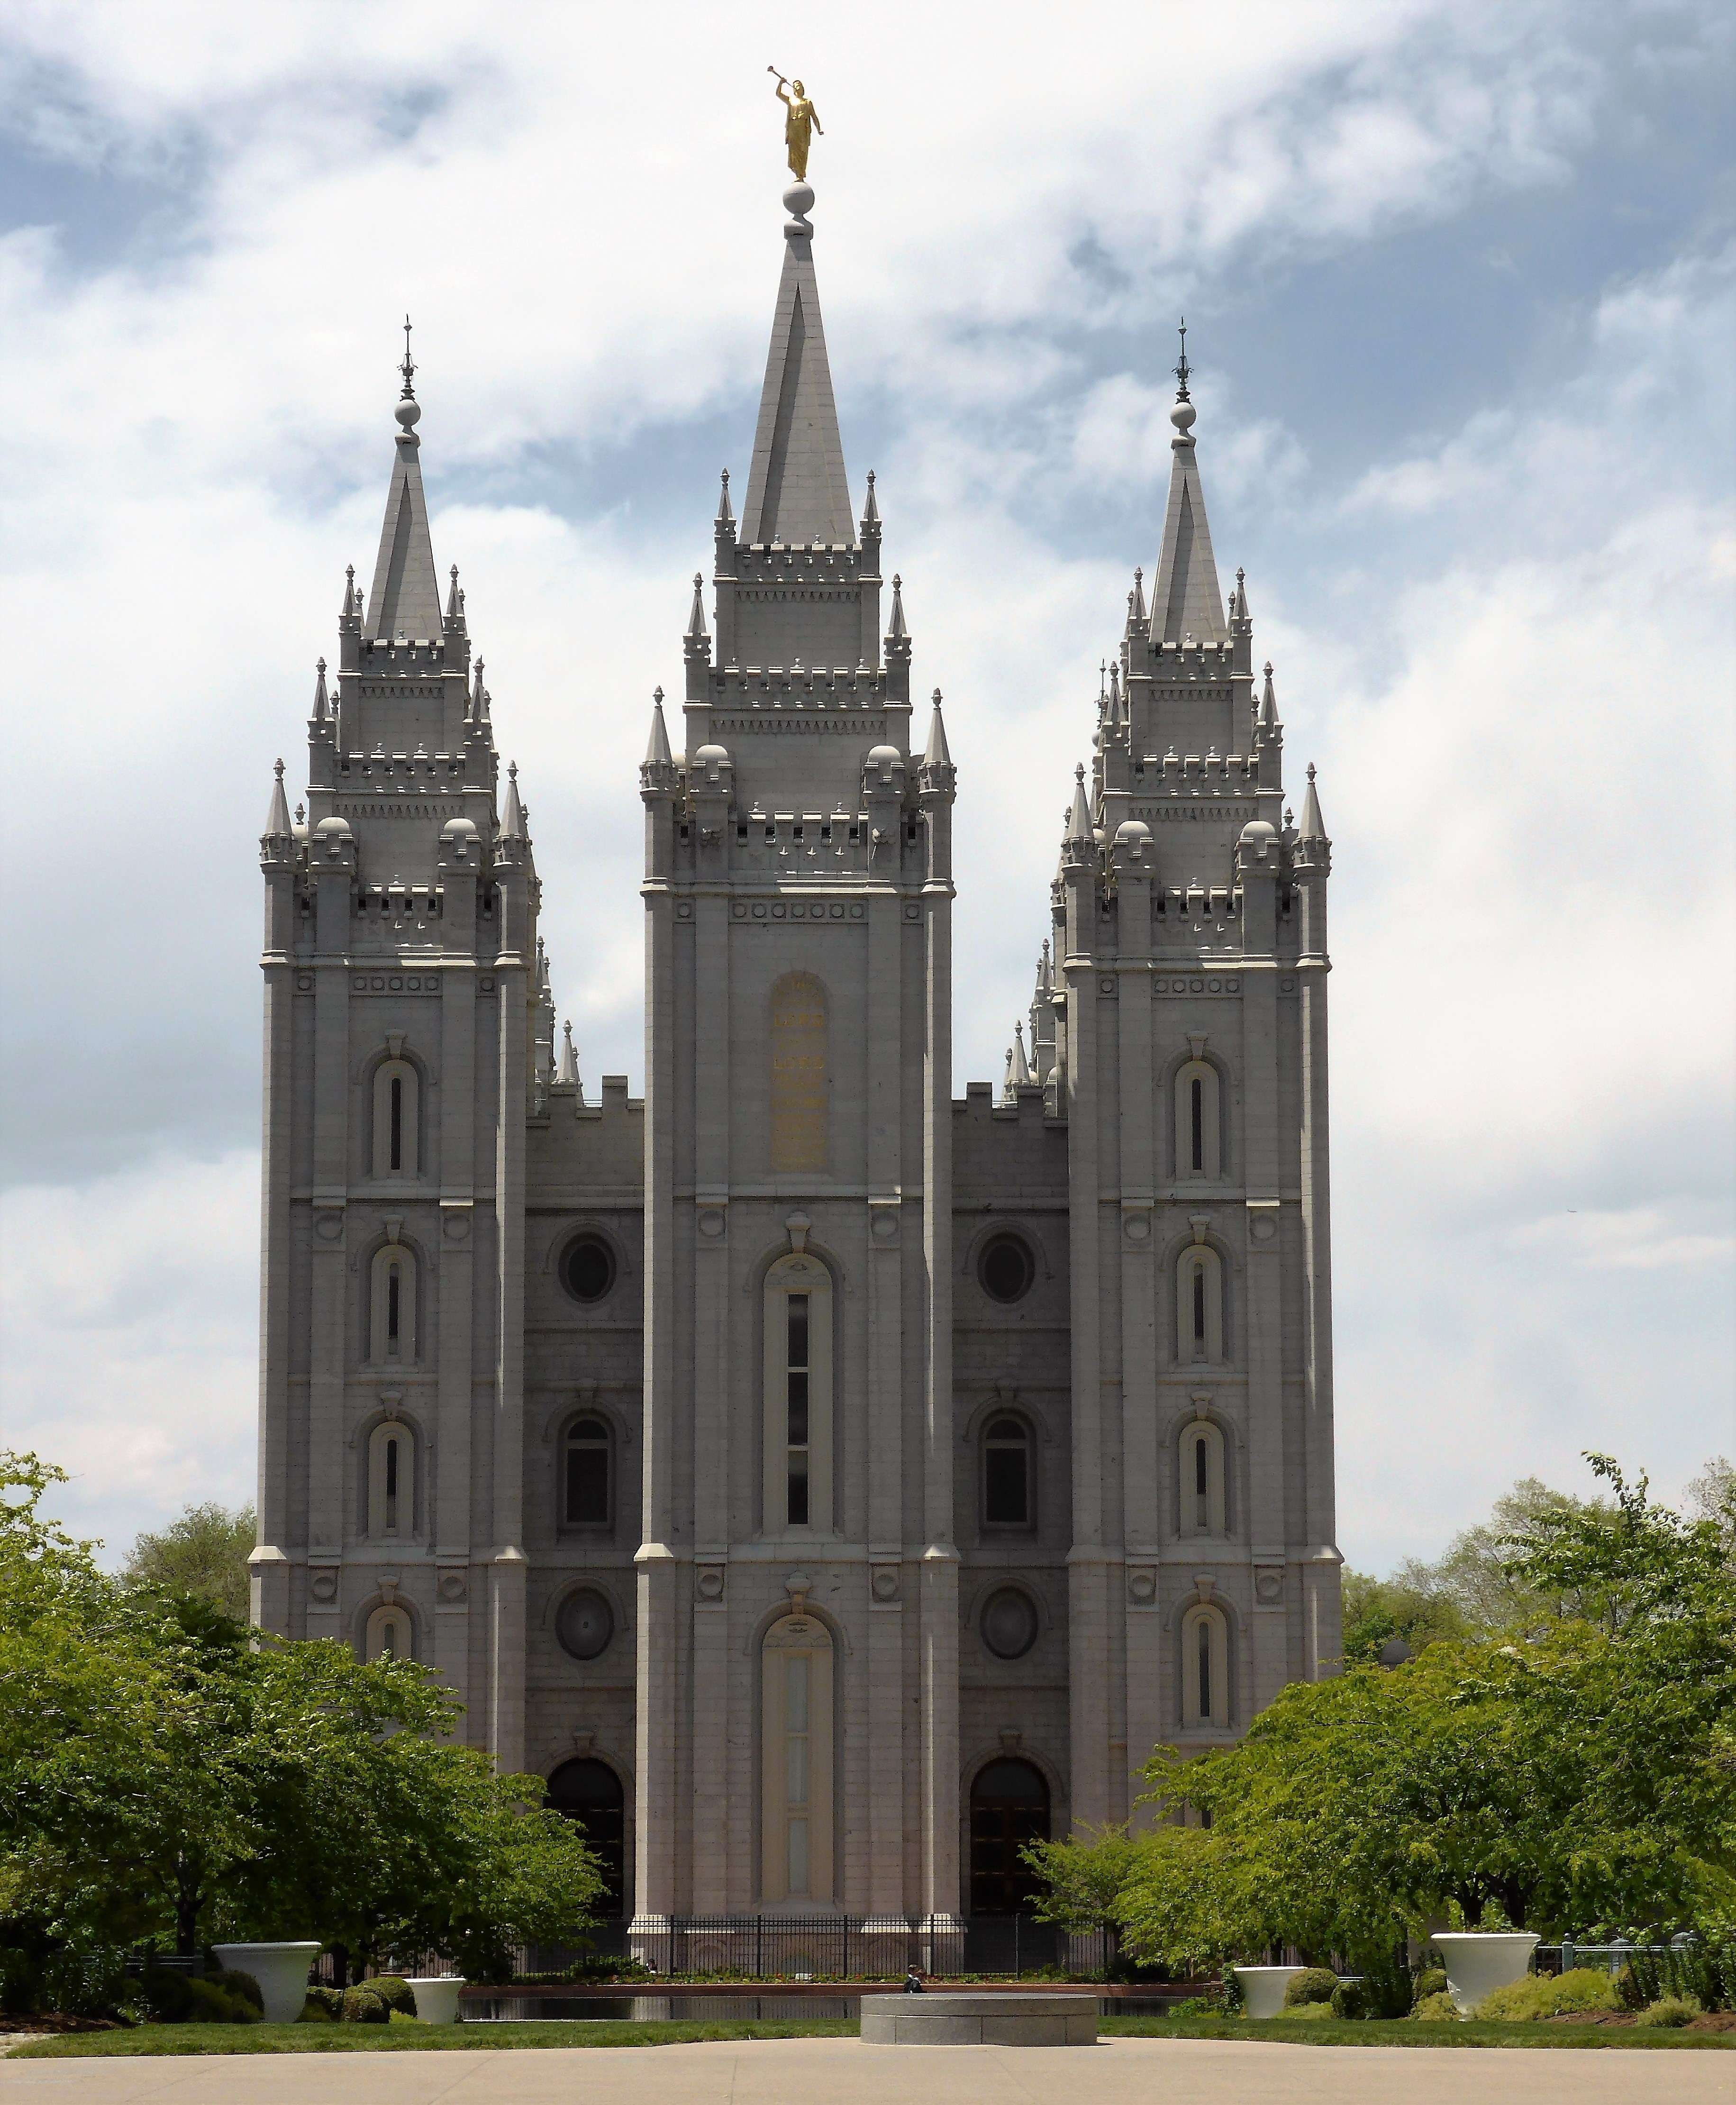
architecture, building, tower, religion, landmark, church, cathedral, place of worship, spire, faith, steeple, salt lake city, gothic architecture, mormons